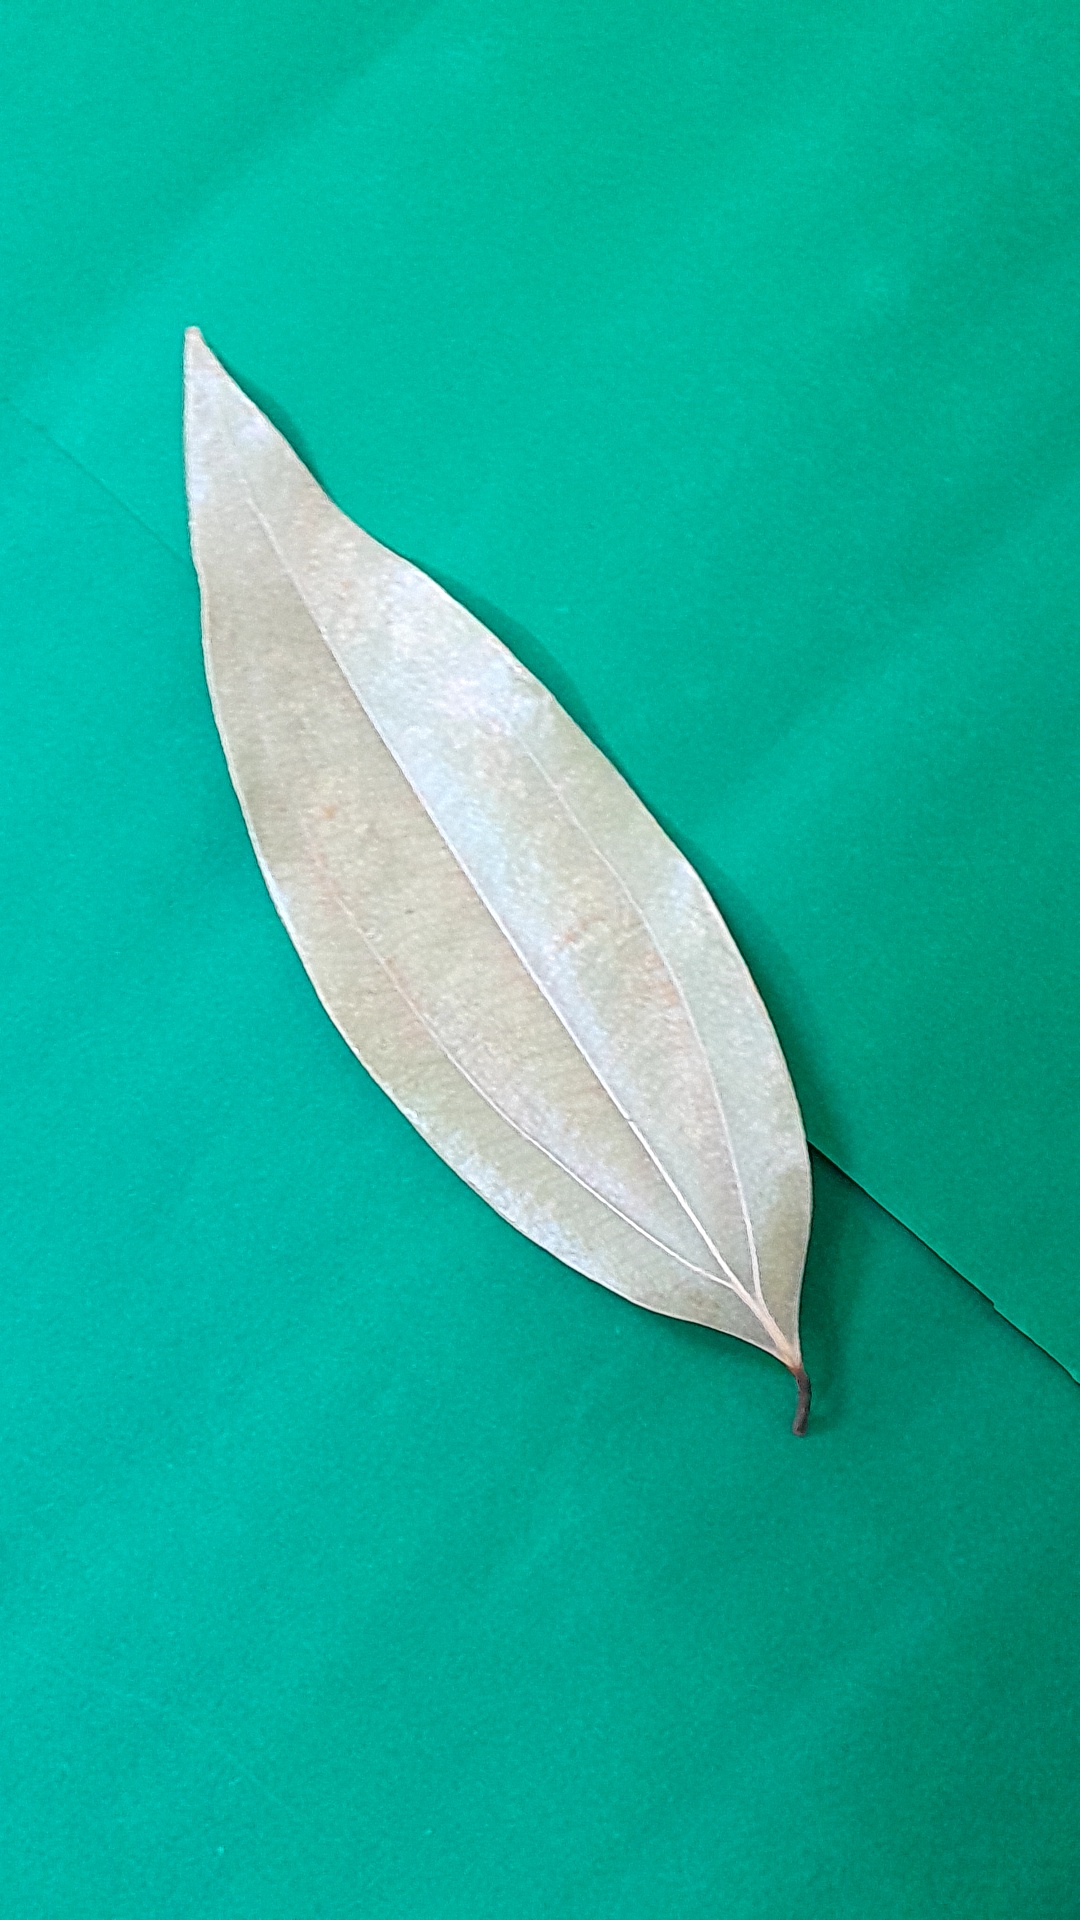
Label: Dry Leaf